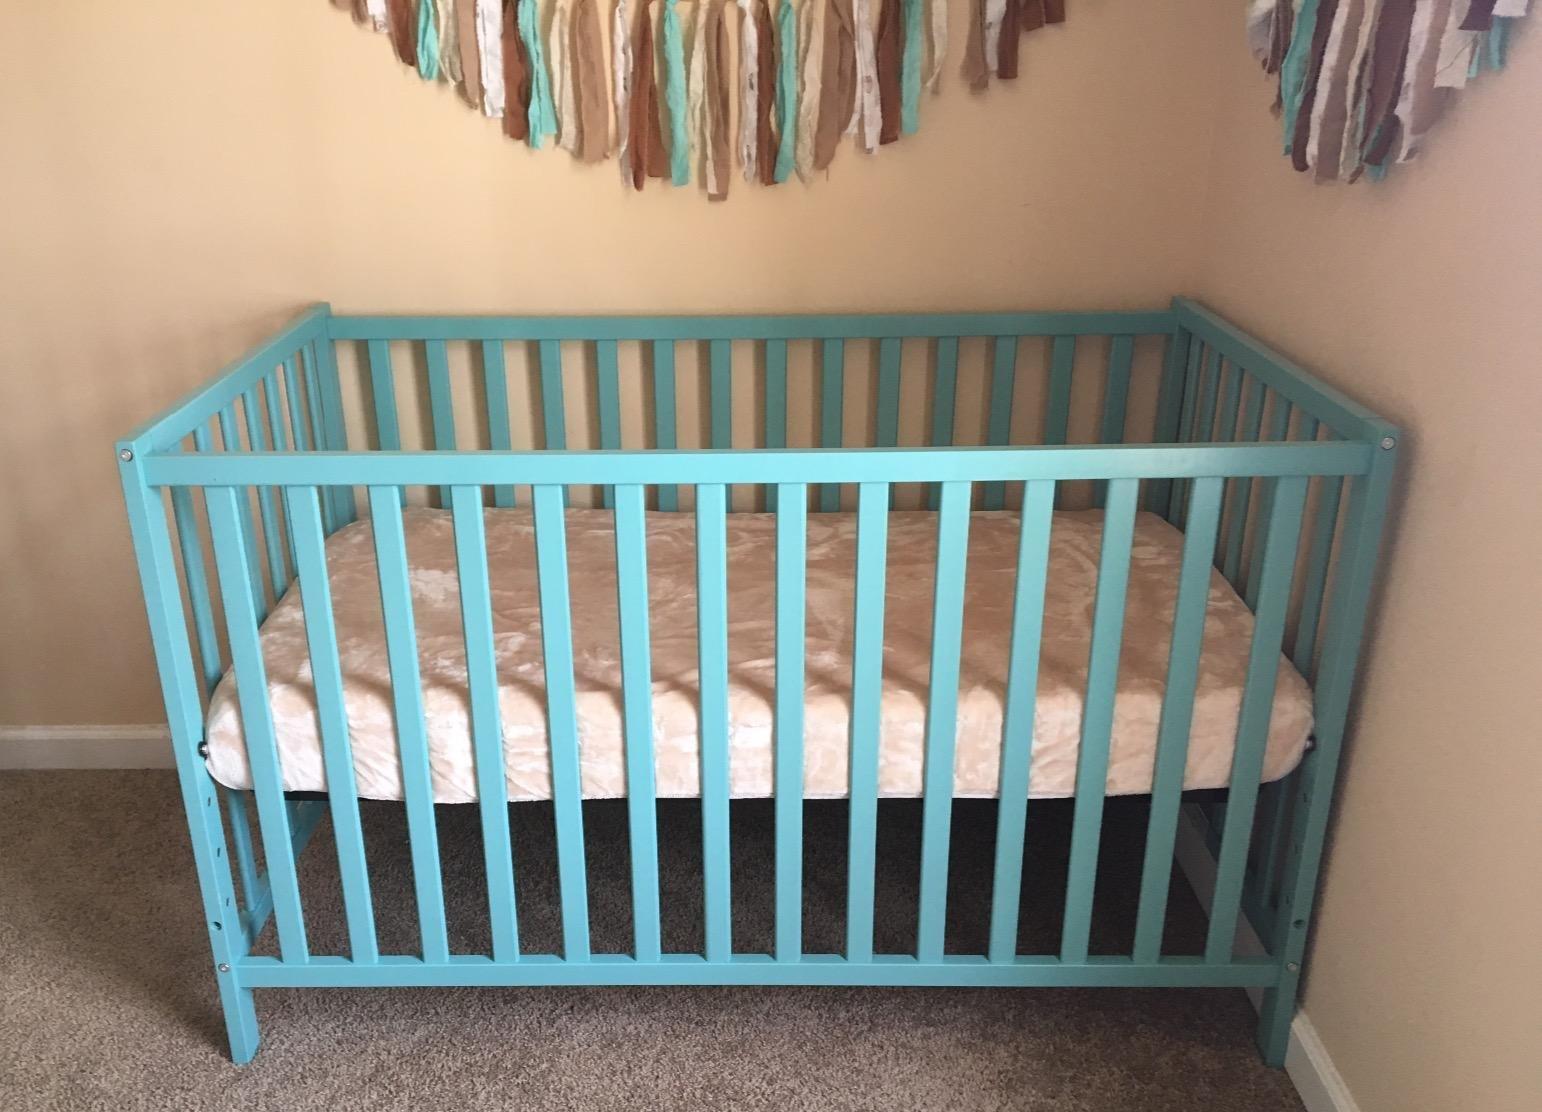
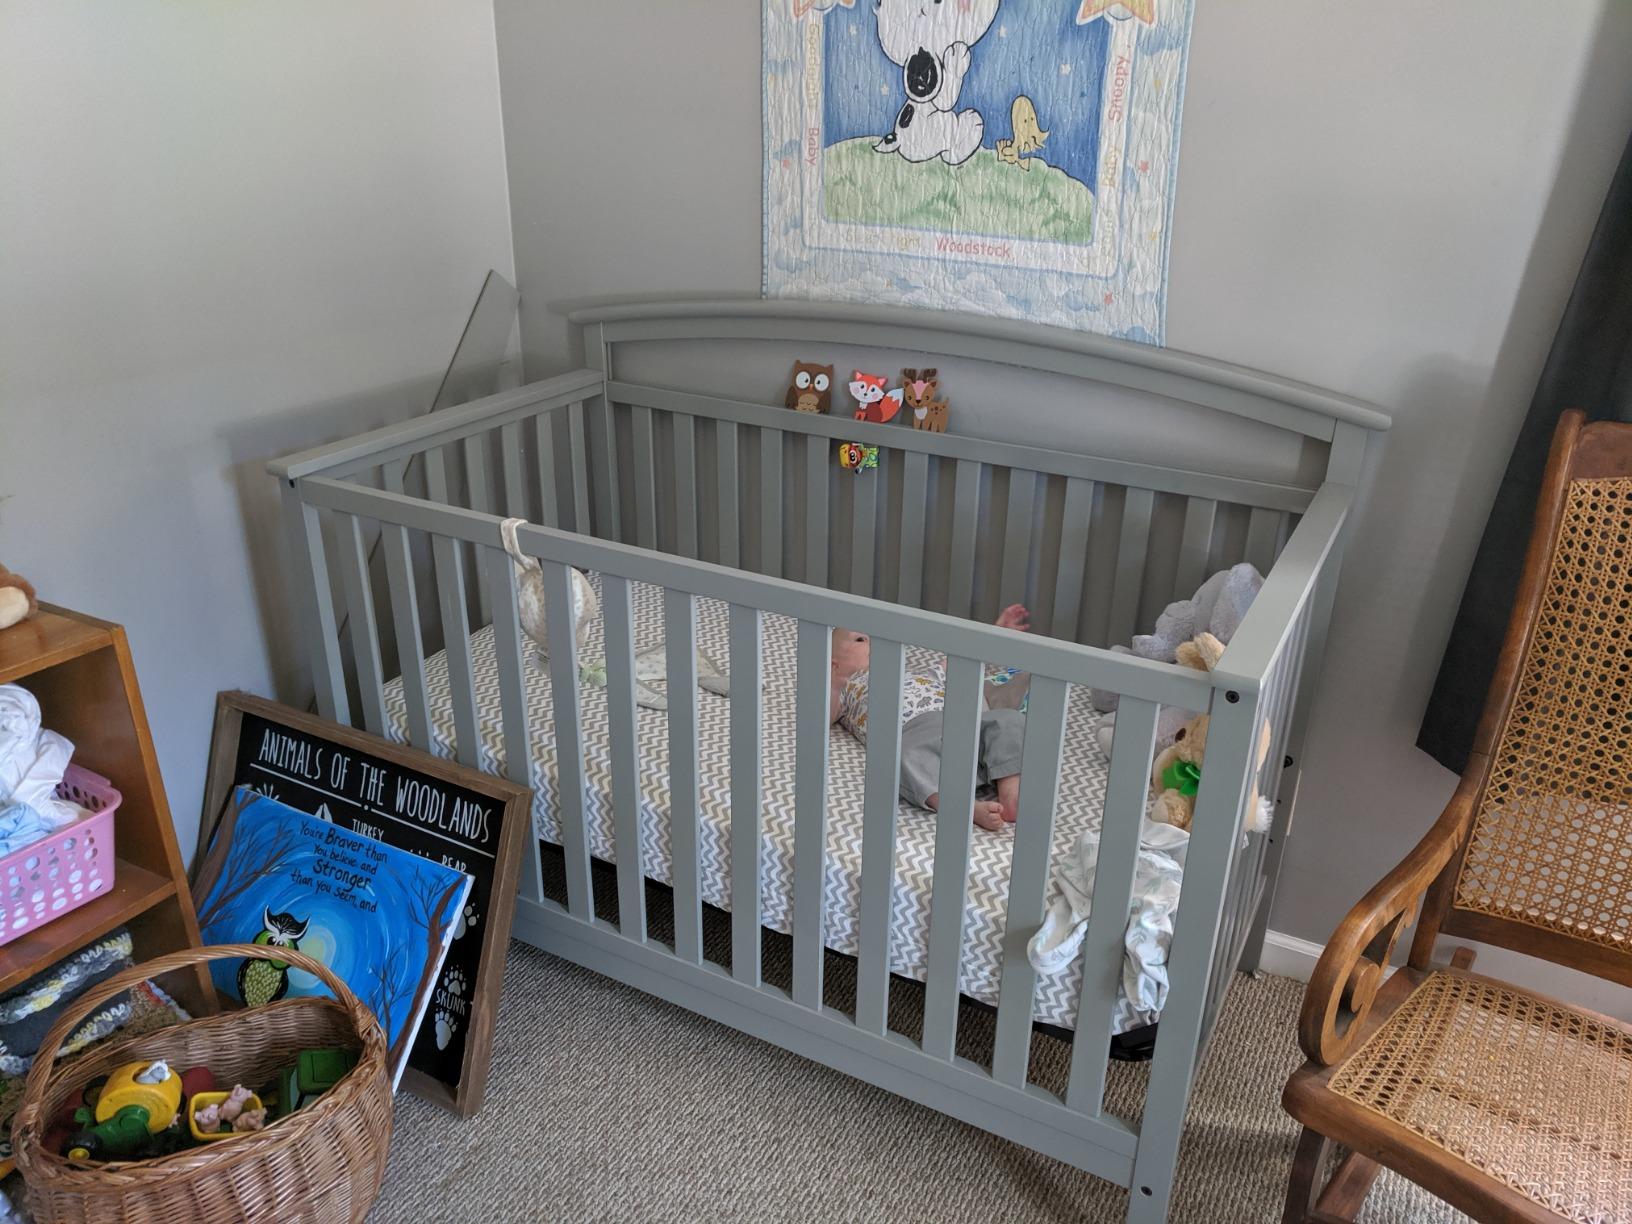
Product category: products_crib
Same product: no